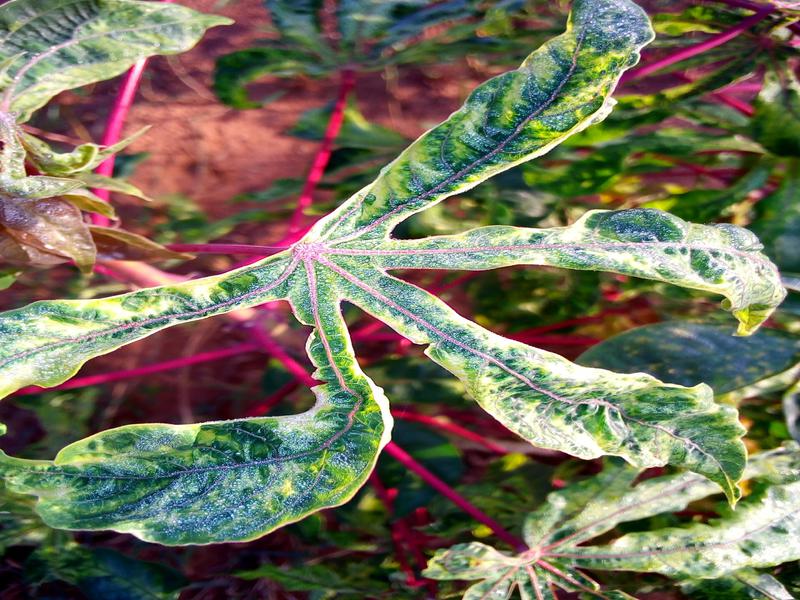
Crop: cassava
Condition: mosaic_disease